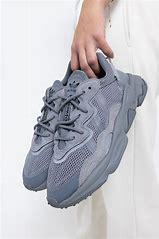
Brand: Adidas
Model: Ozweego